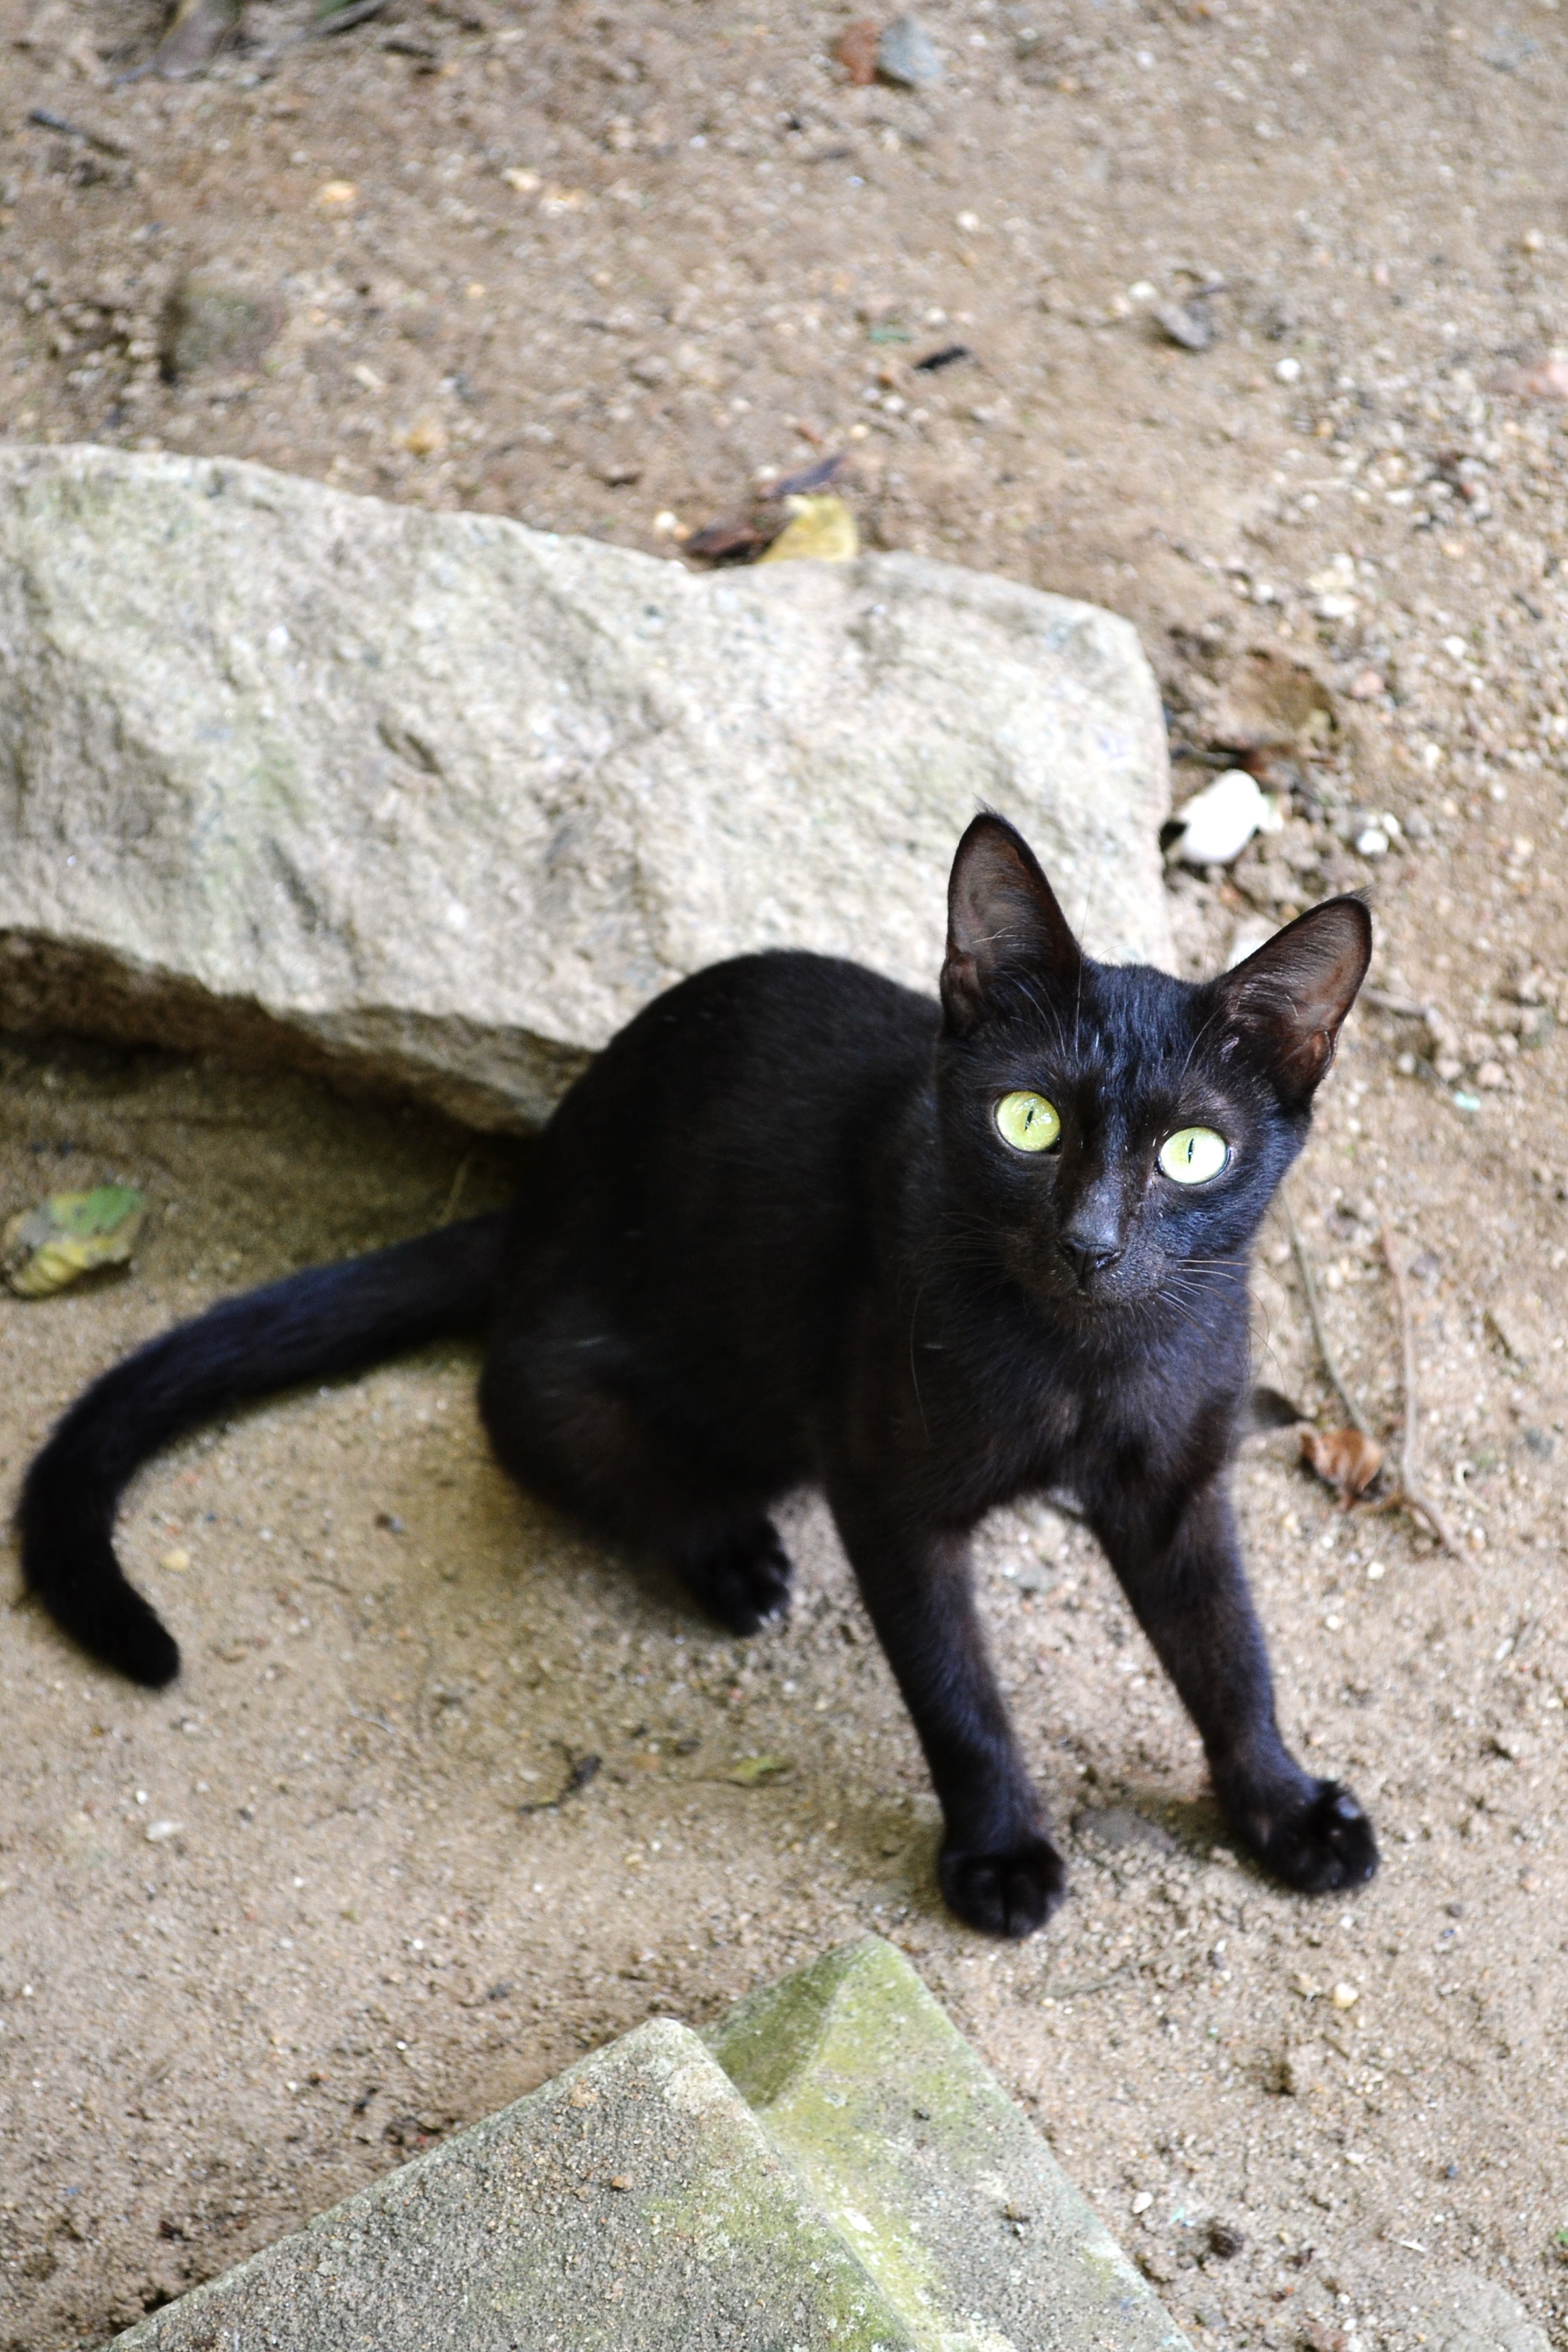
animal, pet, kitten, cat, mammal, black cat, black, fauna, whiskers, vertebrate, hunt, hunter, sri lanka, ceylon, naughty, small to medium sized cats, cat like mammal, mawanella, naughty black cat, felis domestica